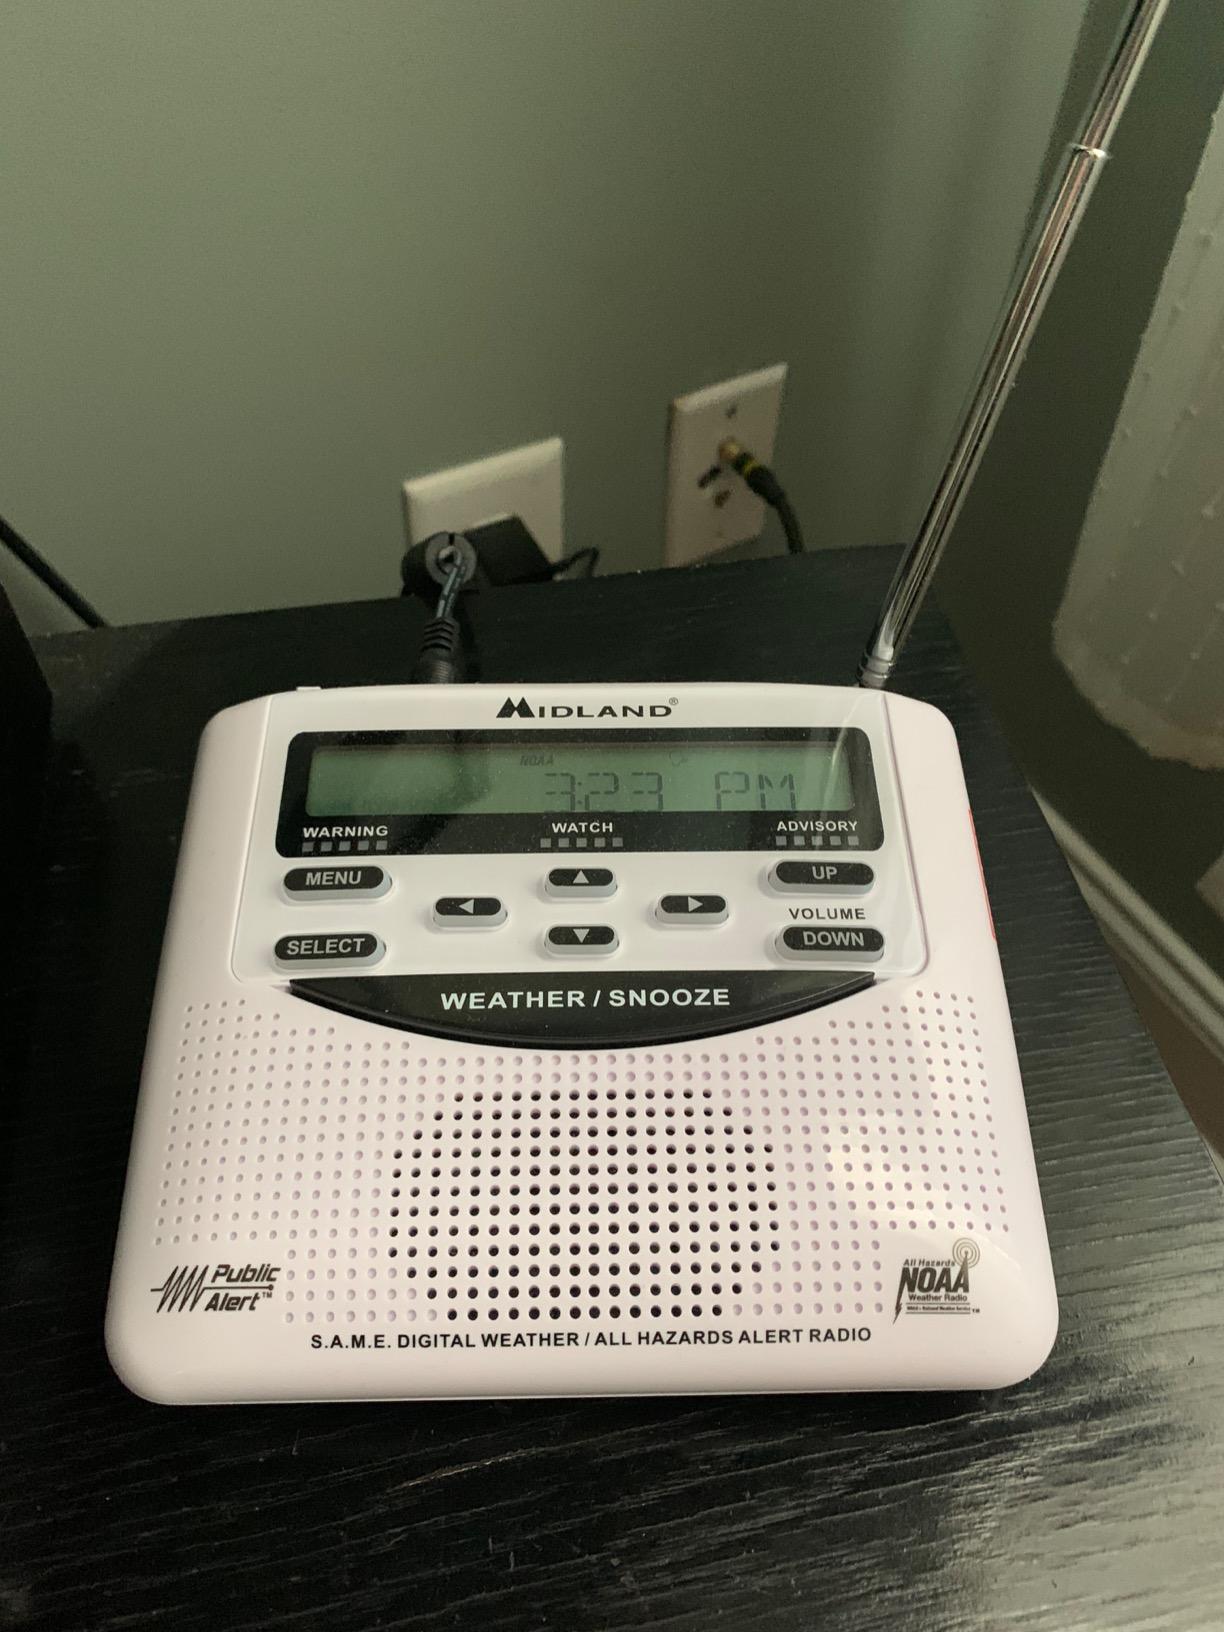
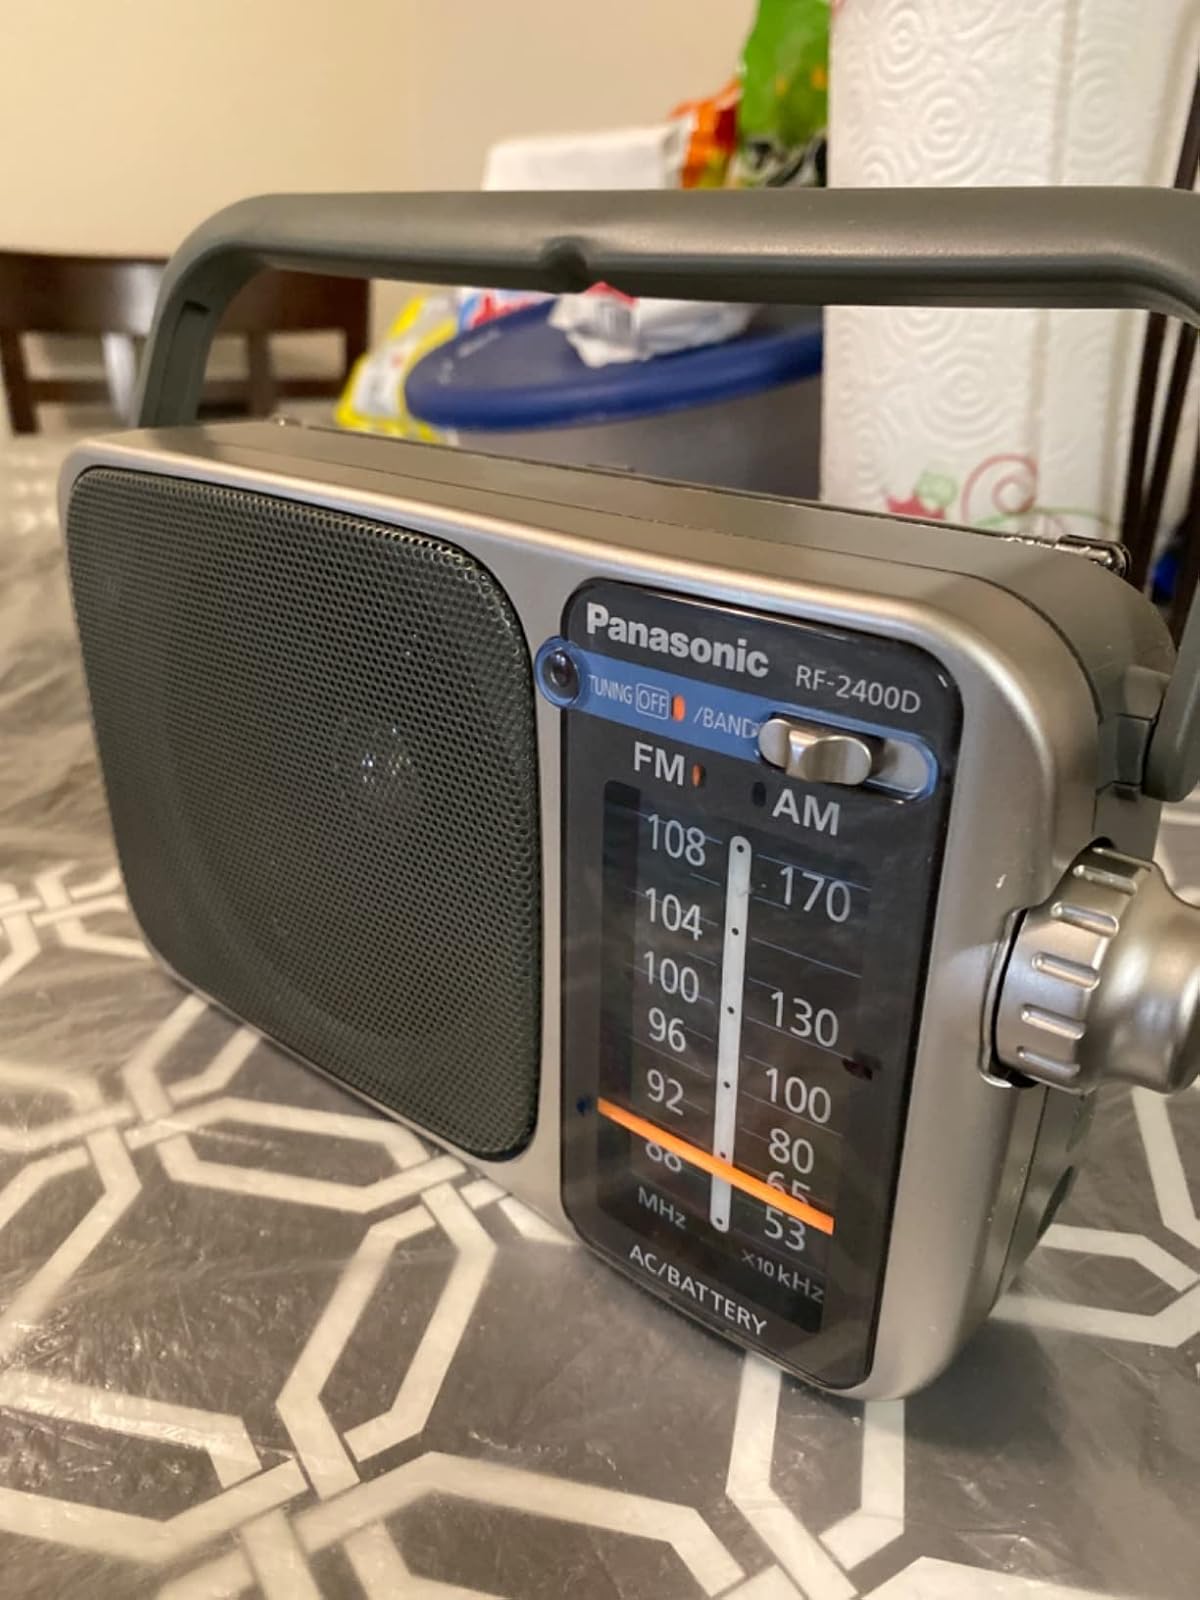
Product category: radio
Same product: no